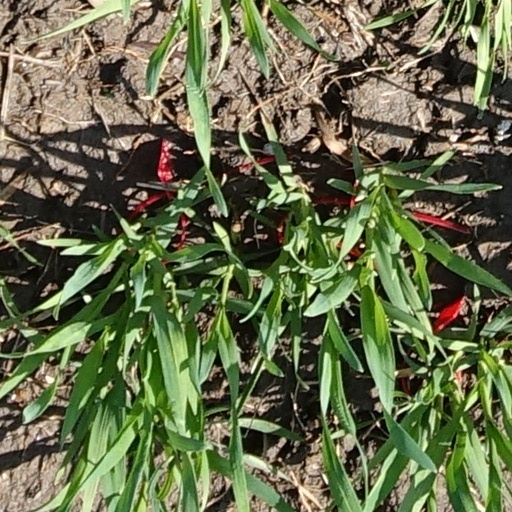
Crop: wheat